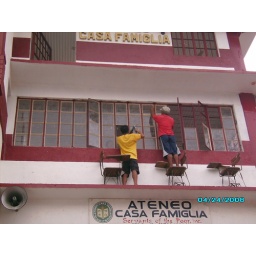
Inserting the new panes of glass in the windows